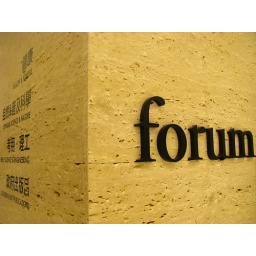
forum wall in library